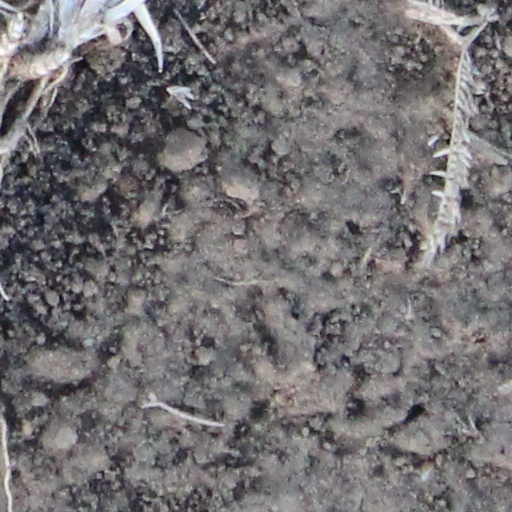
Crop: wheat